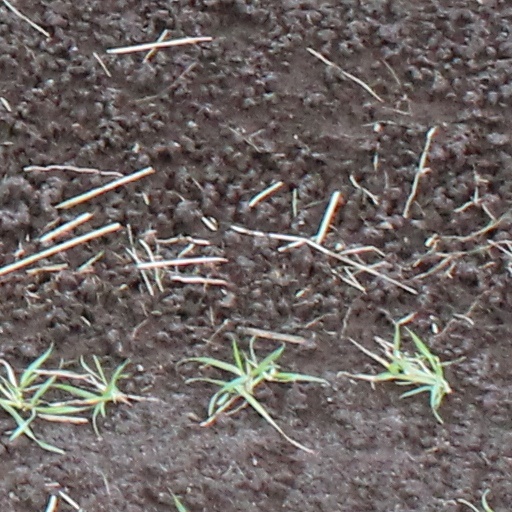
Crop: wheat